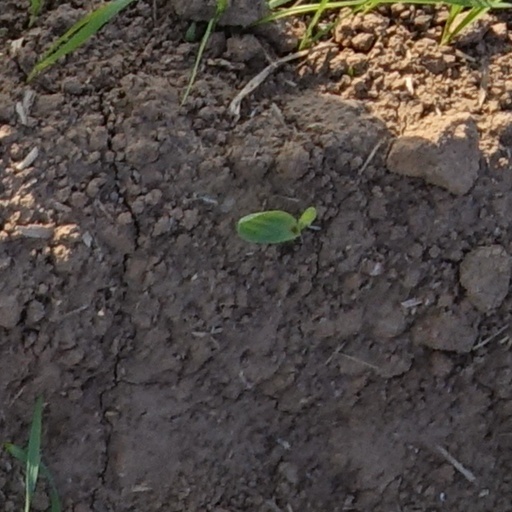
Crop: wheat